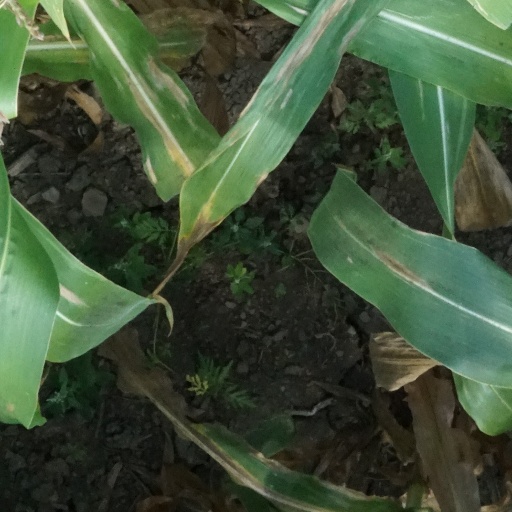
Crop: maize; corn